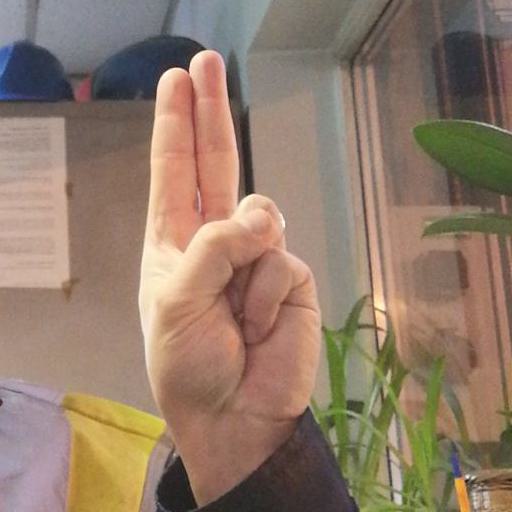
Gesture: two_up